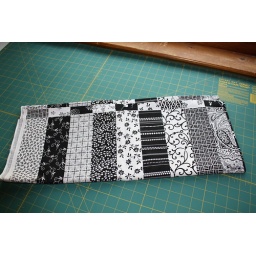
in black and white 2 yds (2)